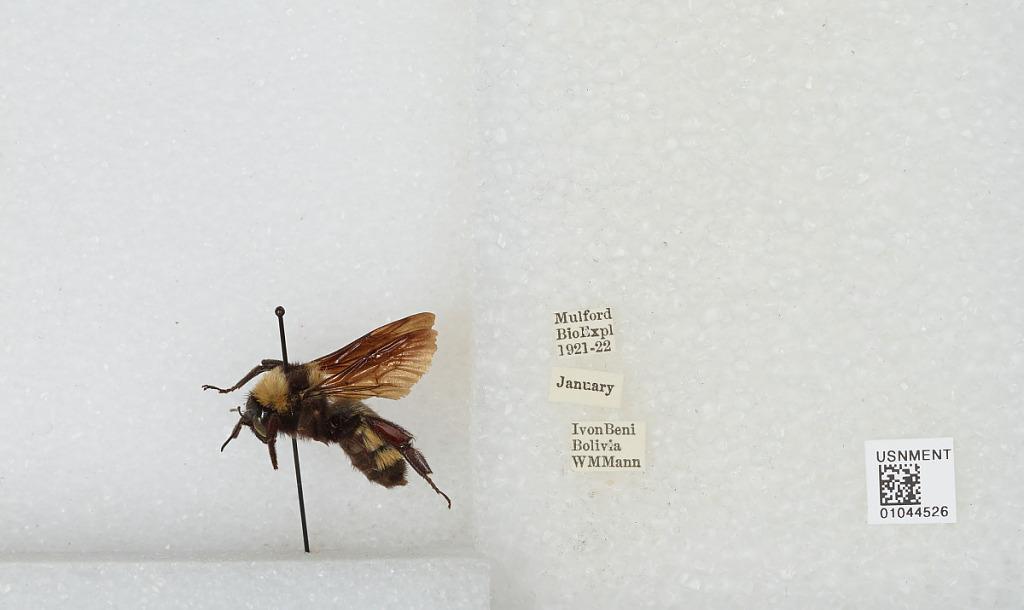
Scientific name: Bombus sp.
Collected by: W. Mann
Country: Bolivia
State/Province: El Beni
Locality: Ivon